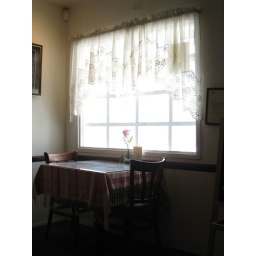
cute thai restaurant in eagle rock